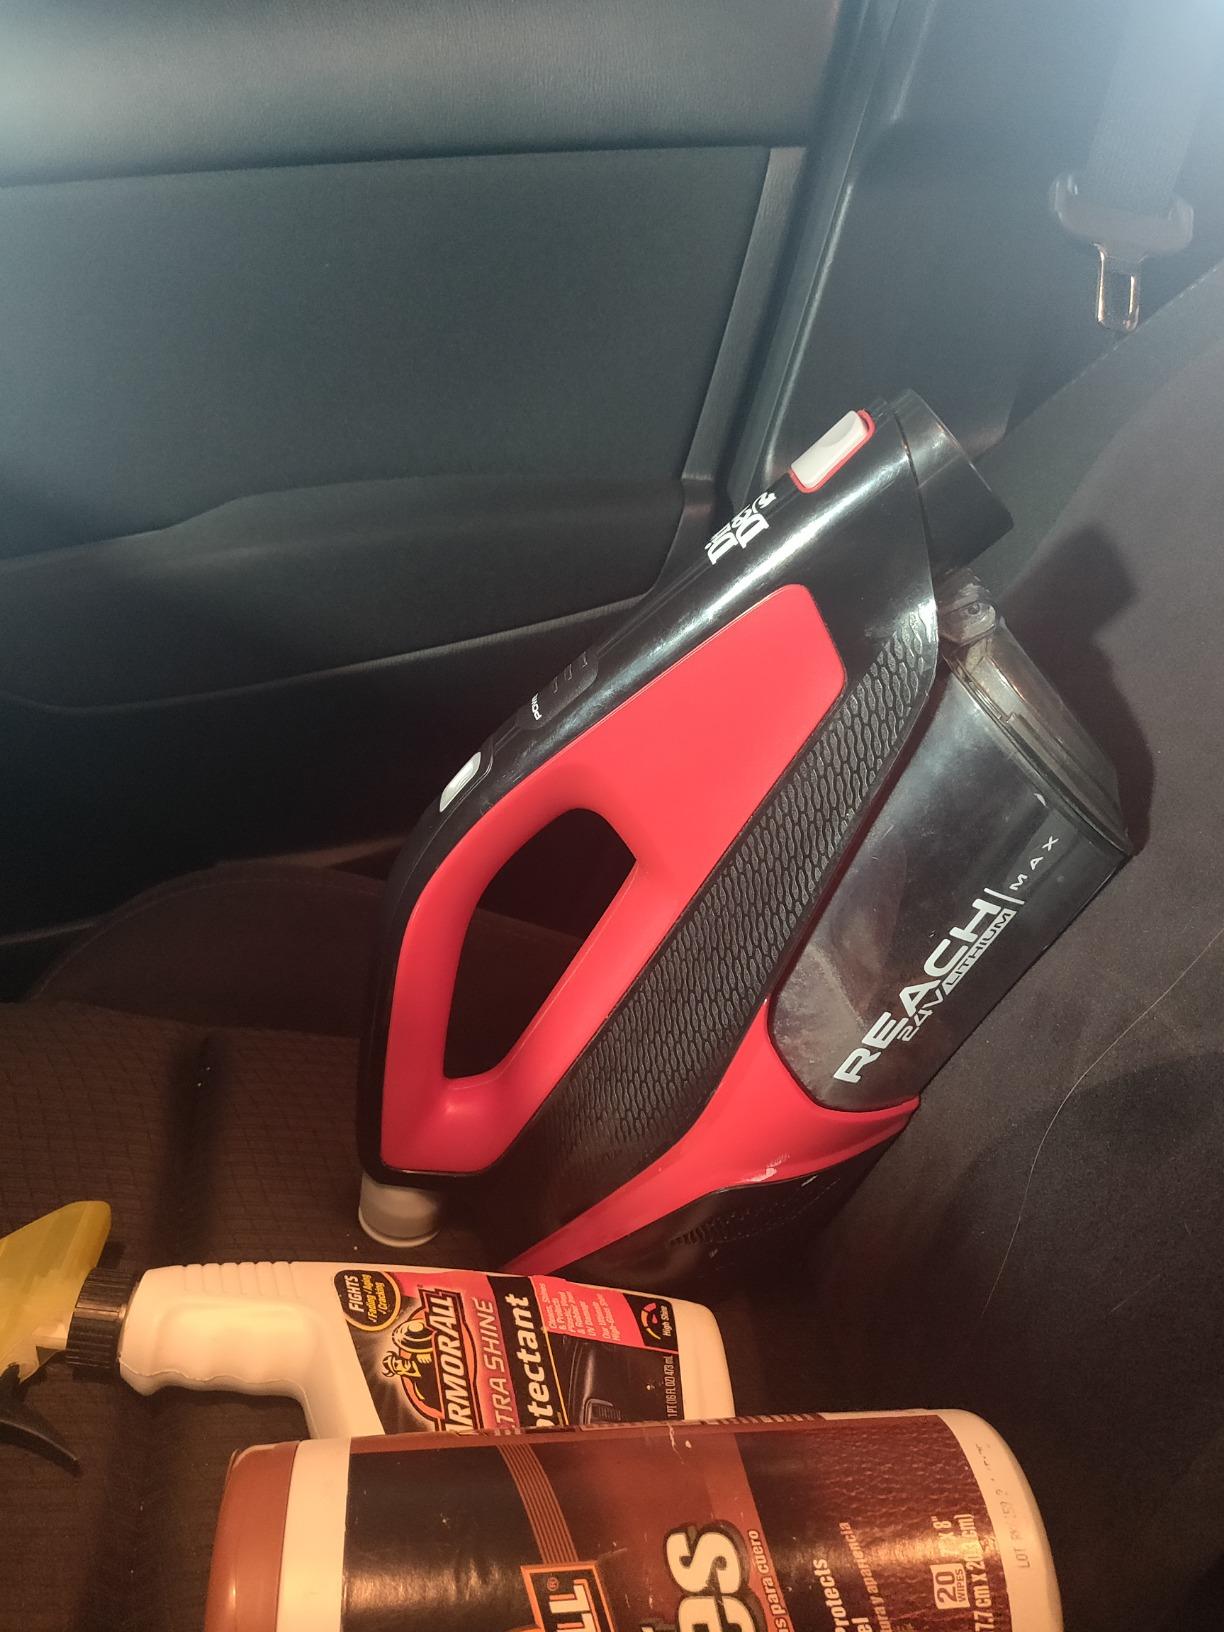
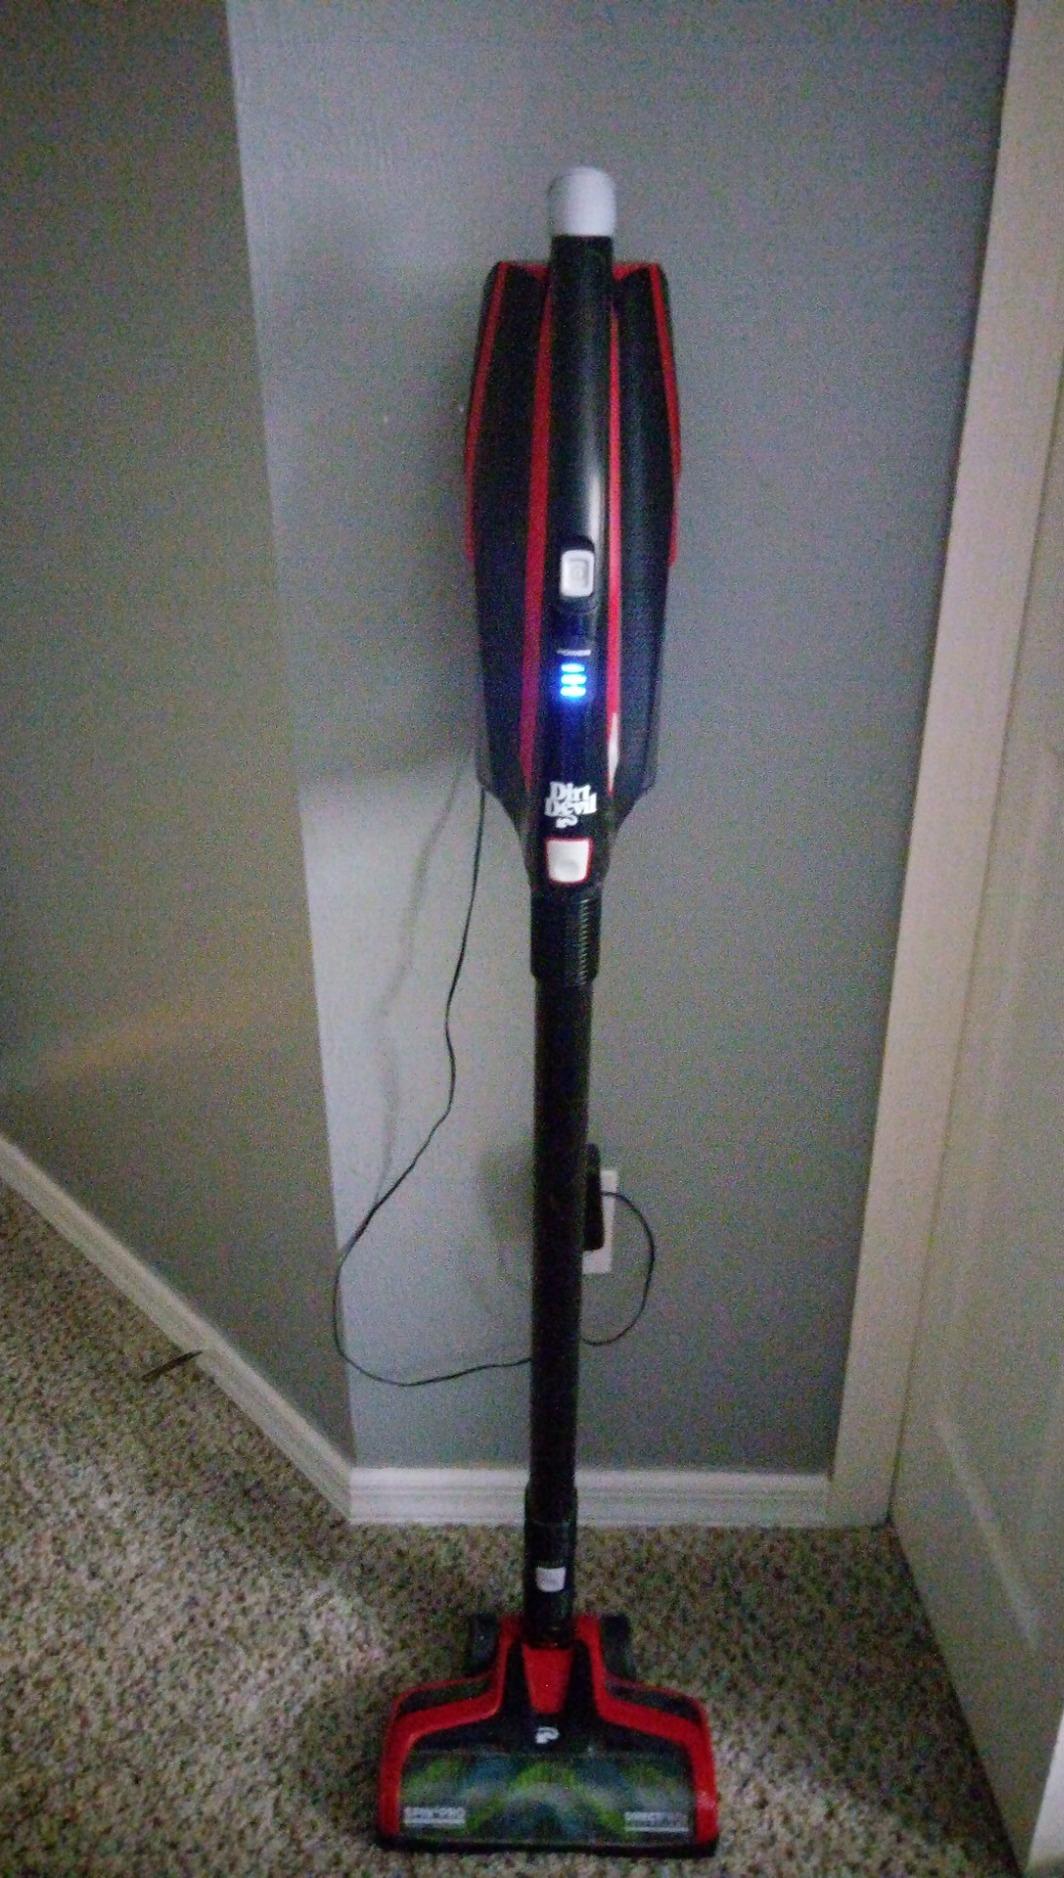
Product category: items_vacuum
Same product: yes